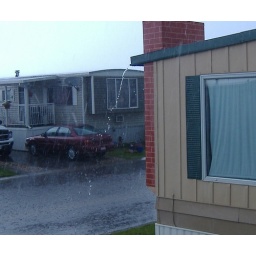
Note the clear blue sky in the background. Only in Calgary...